Ganges, Hérault

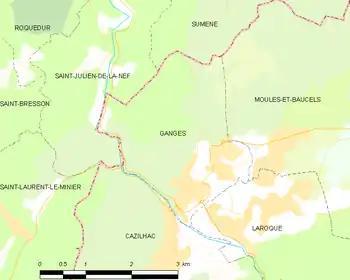
Map

Ganges is situated at the confluence of the Hérault and Rieutord rivers.